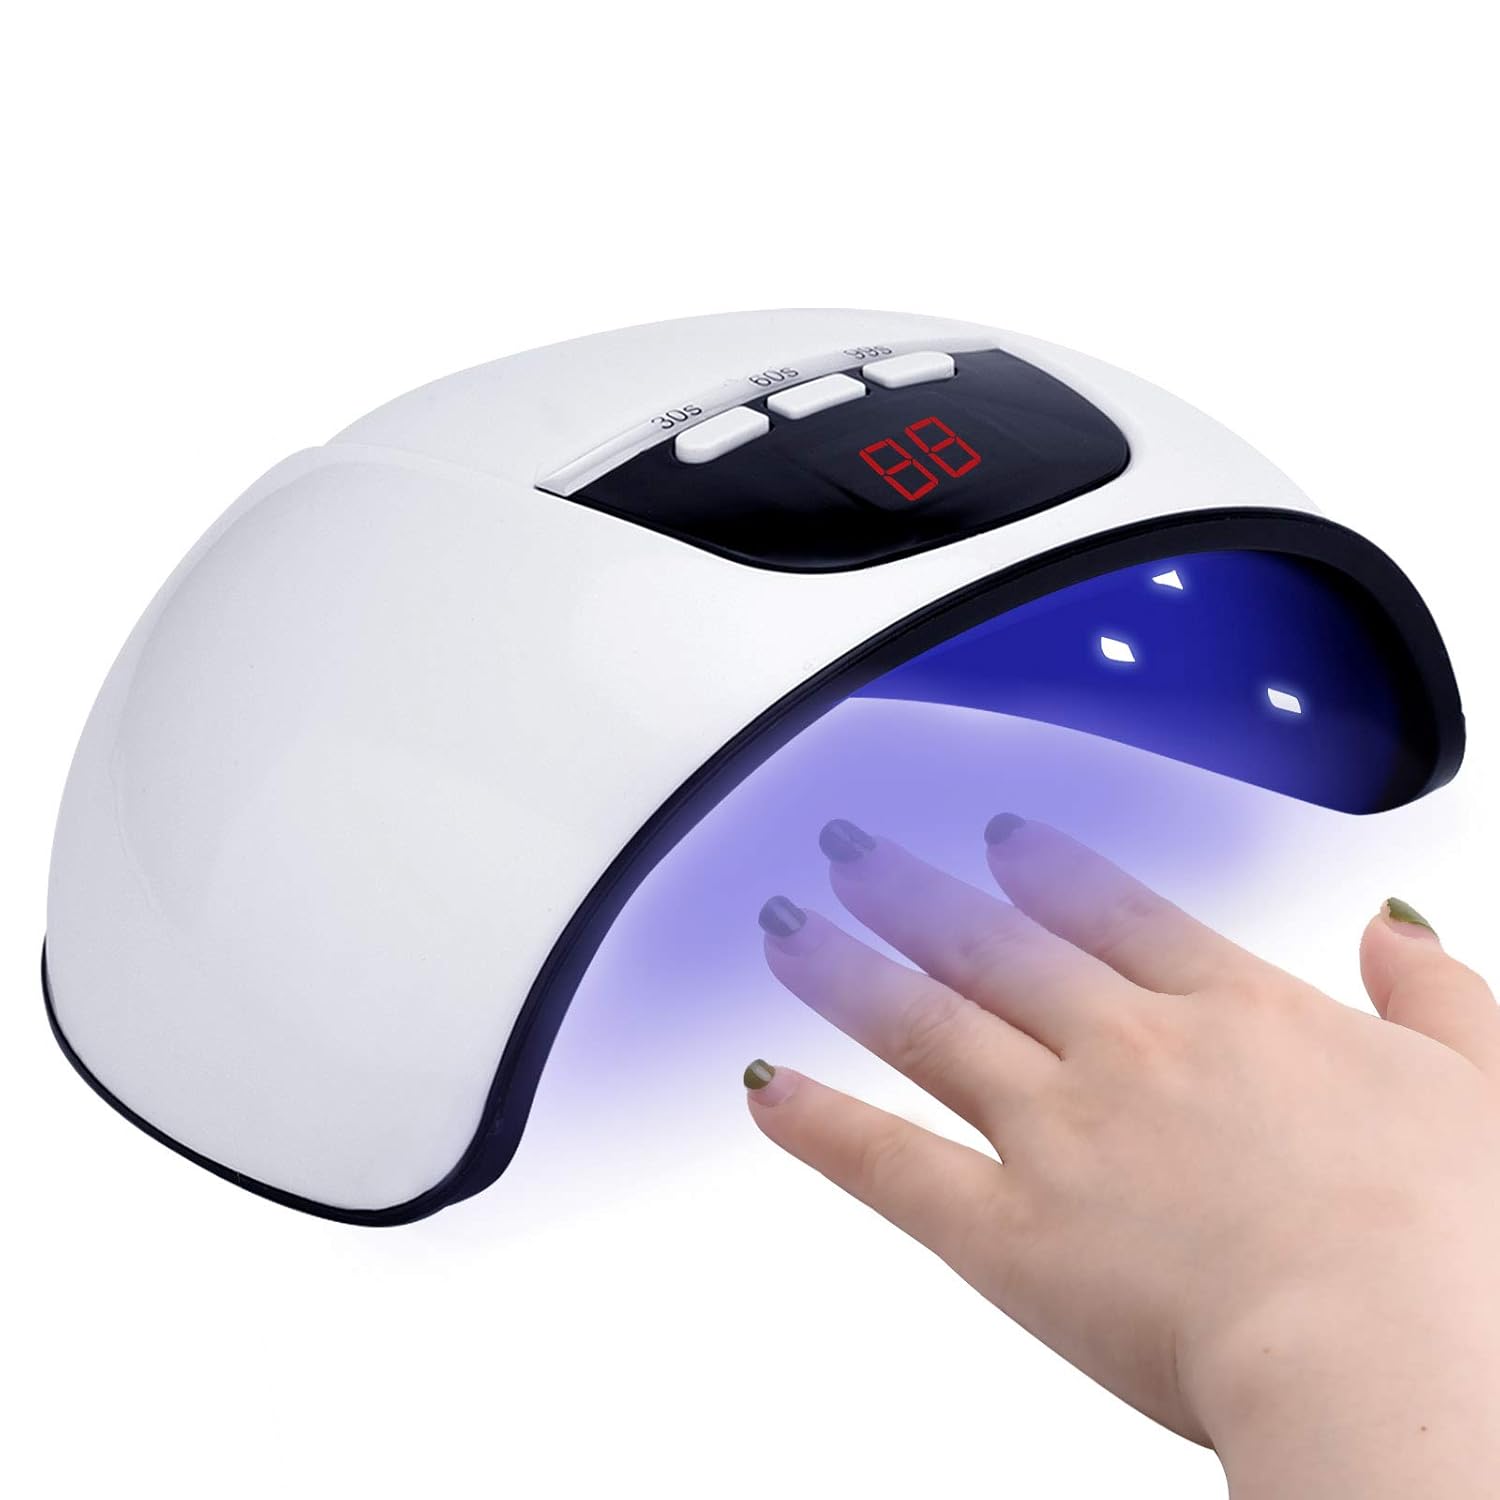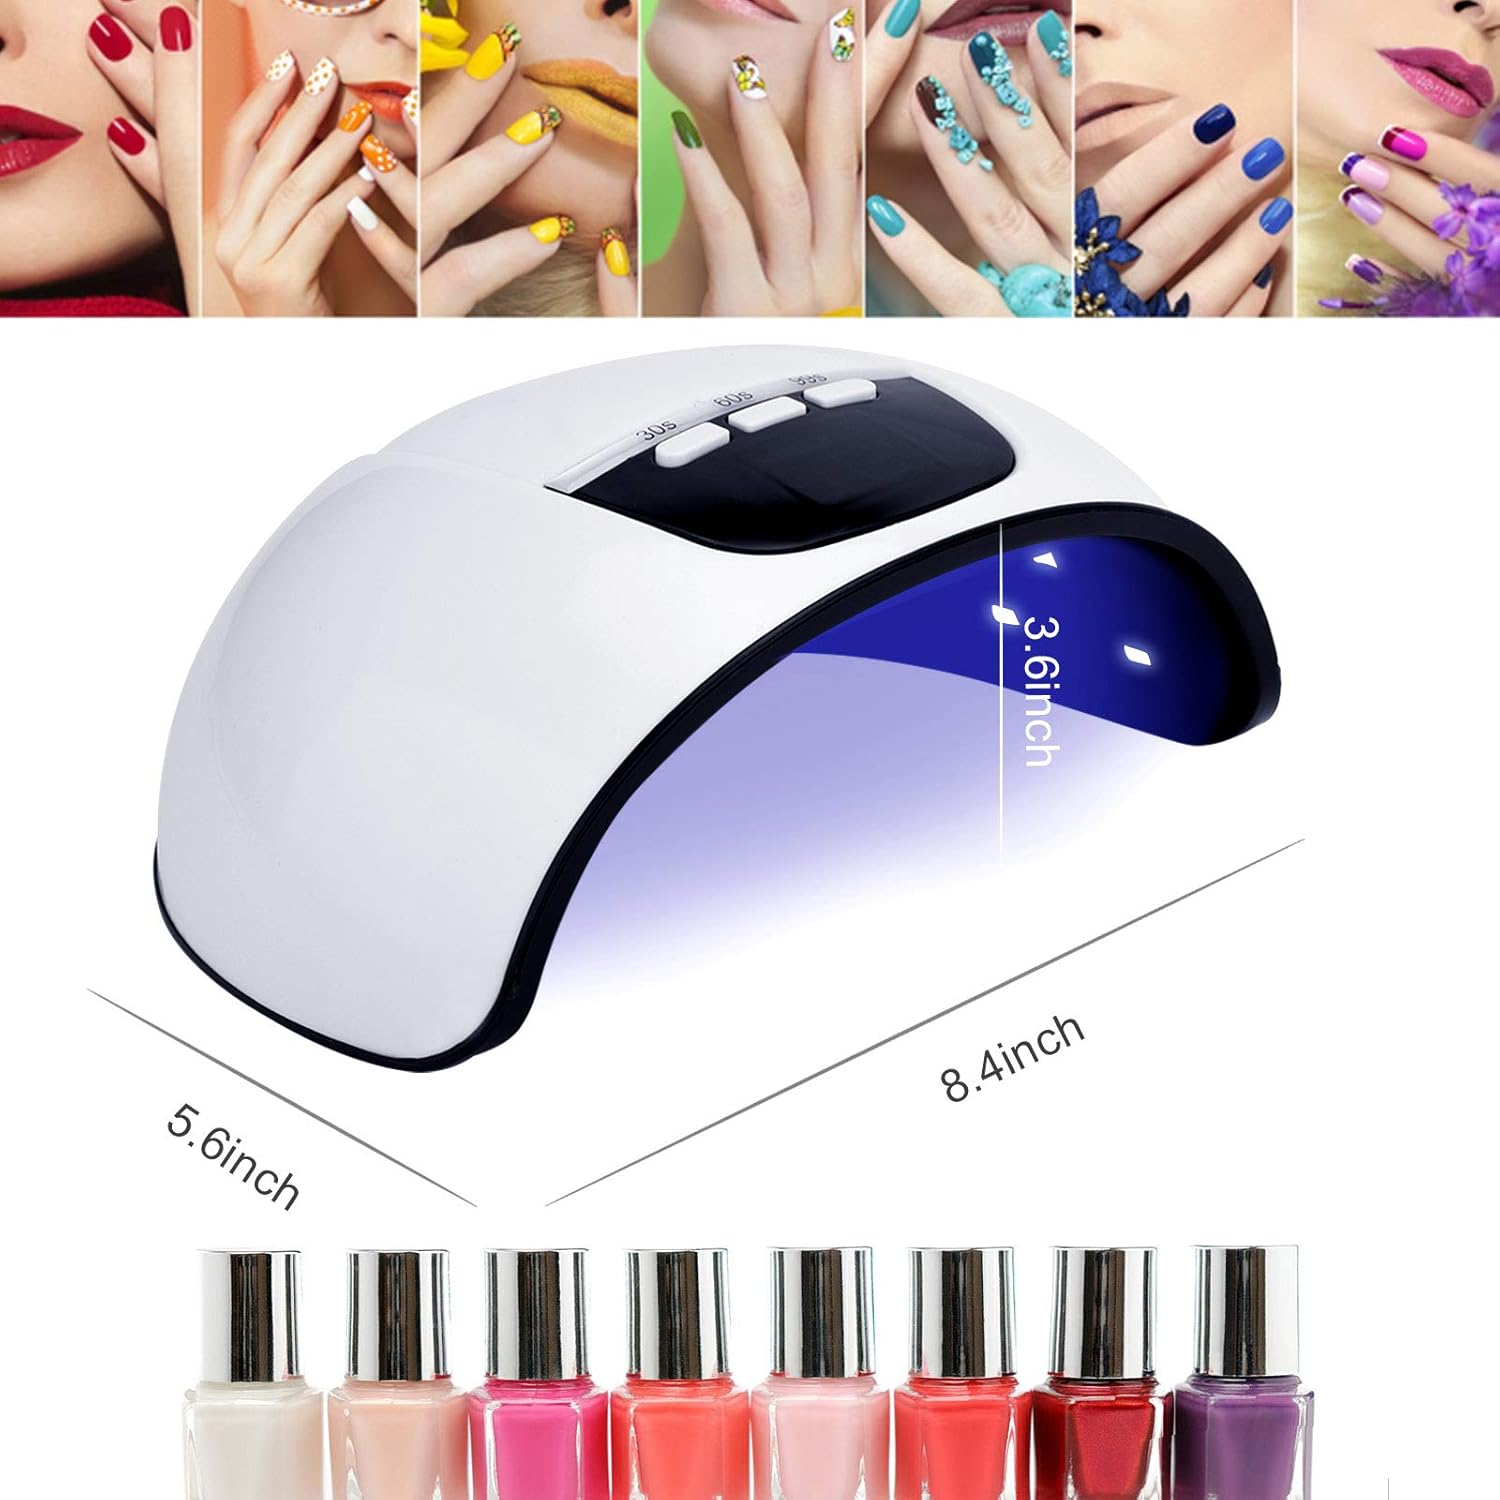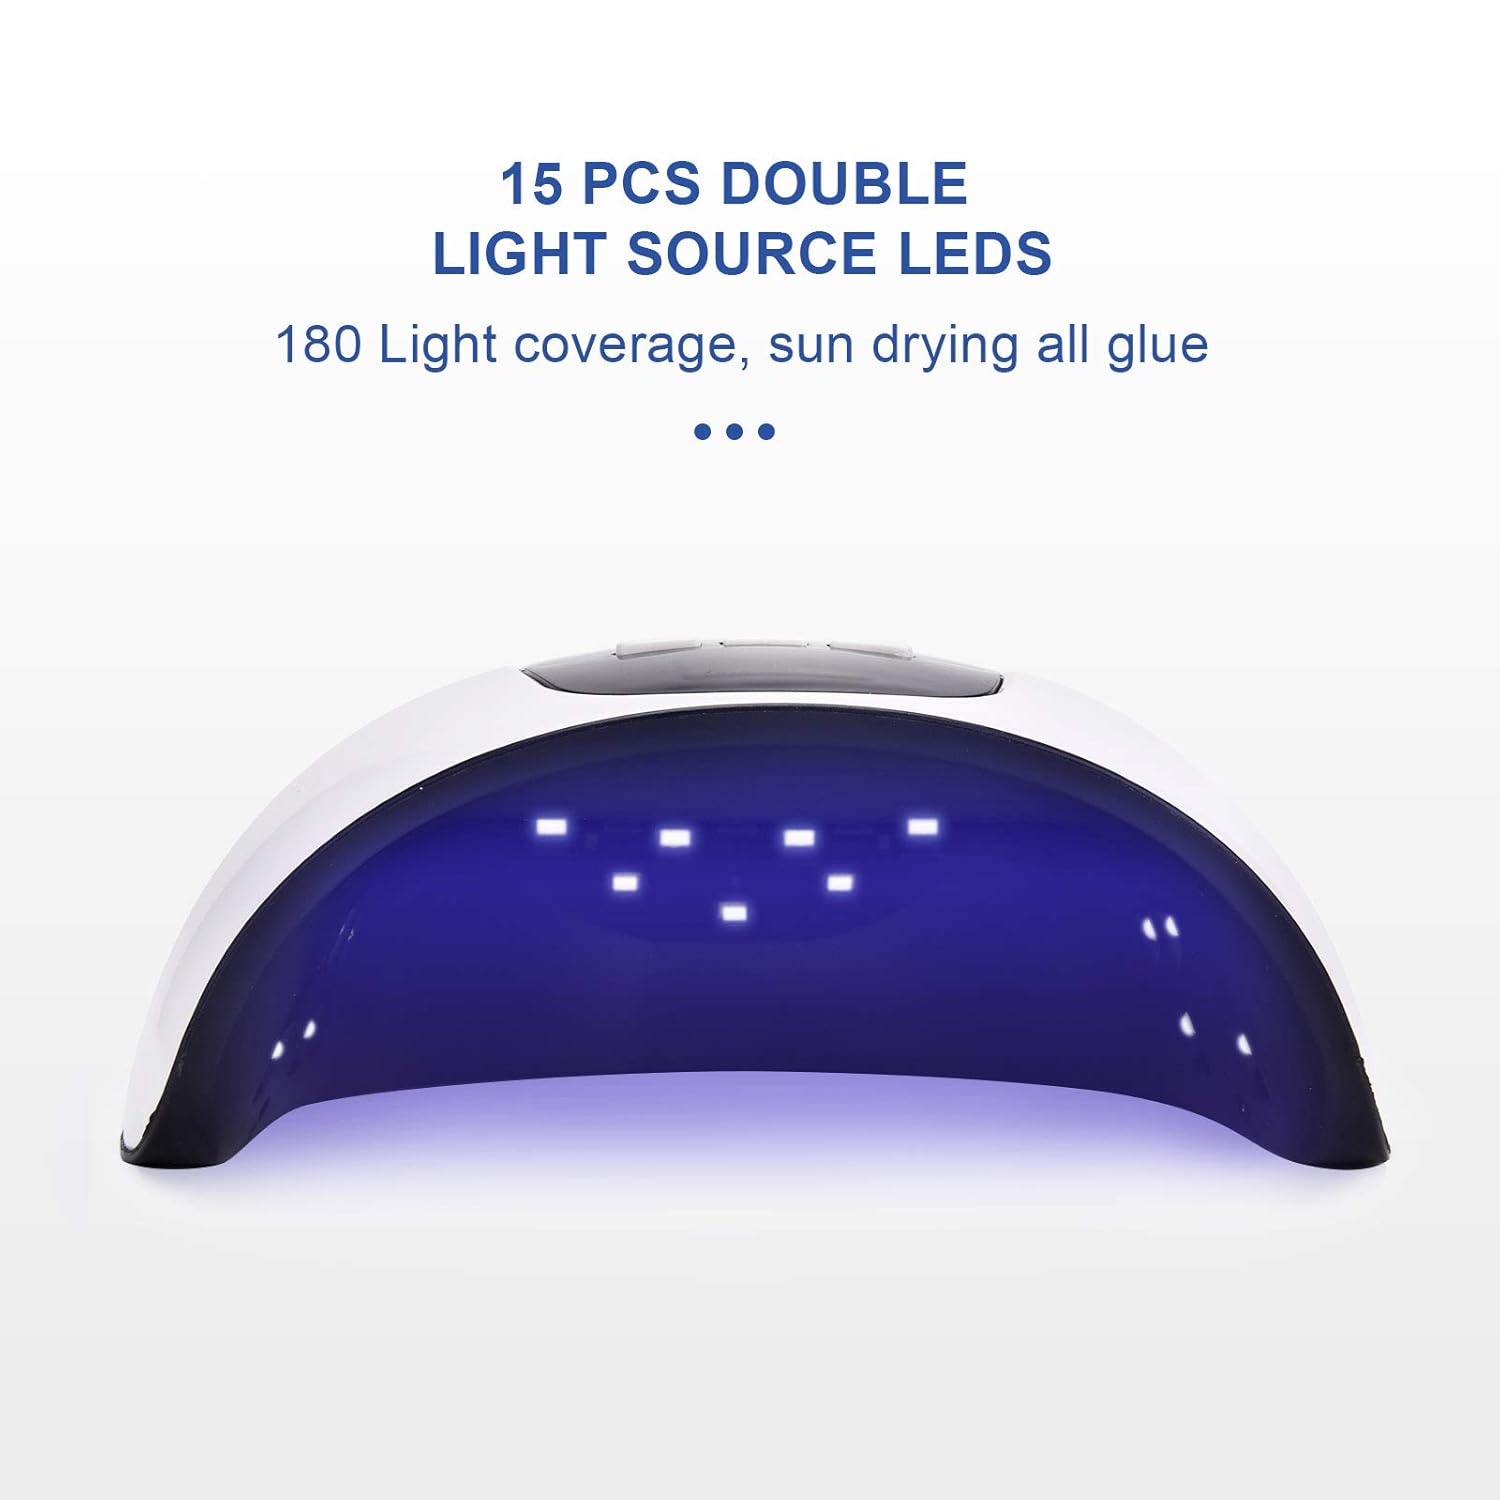
FANKUTOYS LED UV Nail Lamps, 45W Gel Nail Polish Dryer Curing Light with 3 Timers Auto Sensor LED Digital Display USB Plug Nail Art Tools for Fingernail and Toenail
Category: All Beauty
Specifications: Item Type: UV LED Nail Lamp LEDs: 15pcs double light source Power Consumption: 45W(max) Timer: 30s 60s 99s timer Cure: UV Gel/UV Builder/LED Gel Product Weight: 240g Product Size: 21*14*9cm / 8.3*5.5*3.5inch Feature: 1. Contains only the UVA band, no UVB and UVC bands, it will not darken your skin. 2. Comes with the painless safe soft nail light that eliminates your fear of hurting your hands. 3. Comes with 3 timers and LCD digital display. 4. Infrared Sensing Device. It can be started automatically by auto-sensor when you put your hand or foot into the uv nail lamp. When your Hands out,the nail lamp off. 5. USB charging interface design simple and convenient,can connect adapter, computer, charging treasure.Convenient for you make nail art anytime,anywhere. How to Dry the Gel: 1. Apply a thin layer of base coat.Use a nail lamp to dry for 30s. 2. Apply your like gel nail polish color and dry for 60s. (If use an extended gel, it is recommended to use 90s low heat mode. This drying effect will be better in this mode,the gel will be cured gently and there will be no feeling even the gel cured totally.) 3. Apply top coat. Drying for 90 seconds with a nail lamp Warm Tips: 1. The reason nails still goopy and sticky even after you cured the polish:some of the gel top coat needs clean with alcohol, otherwise it doesn't matter how long your dry the polish it will still sticky. 2. All UV led lamps cannot dry regular polish that donot contain ultraviolet gel,because led nail lamps use the ultraviolet to curing gel and some regular polish donot contain ultraviolet gel,so the regular polish just be dried by air.
Features: 【Safe & Mild Light Source】Adopt 15 mild LED beads, Comes with the painless soft nail light that eliminates your fear of hurting your hands, which is different from other high power machine. No harm to your skin and eyes and will not cause any overheat. | 【Simple Operation】Our gel nail dryer with infrared auto-sensor for on/off(No need switch). Hands in, turns light on. Hands out, turns light off. Comes with 3 timers 30s, 60s and 90s painless mode and LCD digital display. | 【No Darken Your Skin】Our uv nail lamp contains only the UVA band, no UVB and UVC bands that darkens your skin. It will not harm your skin and you can use it with confidence. | 【Widely Applicable】This UV nail light is compatible with gel nail polish, such as shellac, gelish, acrylic. Almost curable for all nail gels, such as UV therapy gel, extended gel, LED nail polish gel, hard builder gel, sculpture gel, gem glue etc. | 【Enjoy Your Home Salon】The gel nail polish light not only the best choice for manicurist, but also can be a perfect gift for Mother's day, Valentine's Day, Birthday, Christmas, and Wedding Anniversary. Enjoy a salon experience with your friend and family at home.